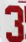
Number: 3